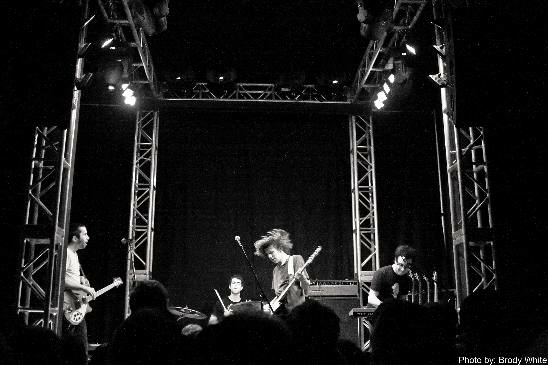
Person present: Yes